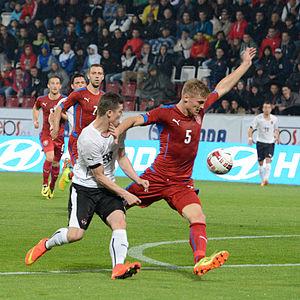
Václav Procházka est un footballeur international tchèque né le 8 mai 1984 à Rokycany. Évoluant au poste de défenseur central, il joue actuellement Osmanlıspor.